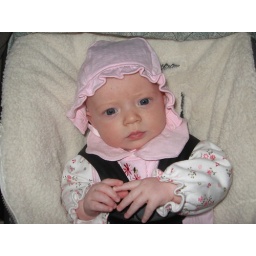
This little girl is too precious in her little pink bonnet